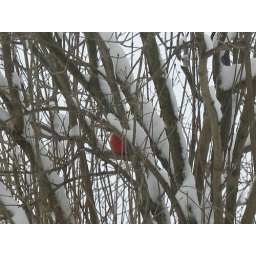
Cardinal spotted in the tree